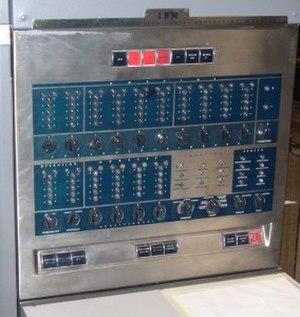
L'IBM 650 est le deuxième ordinateur commercialisé par la société IBM, le premier au monde à avoir été fabriqué en série, et le premier profitable pour cette société. Il a été annoncé en 1953, et plus de 2 000 unités ont été produites entre la première livraison en 1954 et l'arrêt de cette production en 1962. La maintenance de cet ordinateur et de ses composants a été assurée jusqu'en 1969. Le dernier IBM 650 connu a fait l'objet d'un enterrement symbolique en 2007.